Operation Market Garden

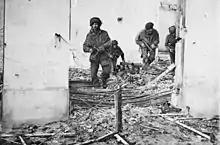
British paratroopers in Oosterbeek

Model was staying at the Tafelberg Hotel in Oosterbeek, a village to the west of Arnhem, when the British began to land in the countryside to the west of Oosterbeek. He rapidly deduced the likely focus of the attack and after evacuating his headquarters, organised a defense. Bittrich sent a reconnaissance company of the 9th SS Panzer Division to Nijmegen to reinforce the bridge defenses. By midnight, Model had gained a clear picture of the situation and had organised the defense of Arnhem. The confusion usually caused by airborne operations was absent at Arnhem and the advantage of surprise was lost. During the operation, the Germans allegedly recovered a copy of the Market Garden plan from the body of an American officer, who should not have carried it into combat.